Tapawera

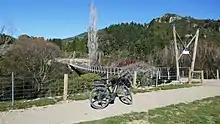
The swingbridge over the Baton River opened in April 2022.

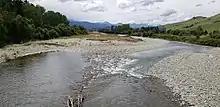
Motueka River from the Tadmor Valley Road Bridge at Tapawera.

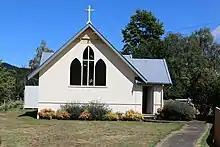
St Peters Church, Tapawera (2021)

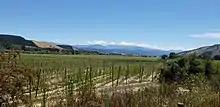
Hop farm near Tapawera.

Golden Downs had a population of 1,827 at the 2018 New Zealand census, an increase of 117 people (6.8%) since the 2013 census, and an increase of 87 people (5.0%) since the 2006 census. There were 678 households, comprising 960 males and 867 females, giving a sex ratio of 1.11 males per female. The median age was 44.5 years (compared with 37.4 years nationally), with 342 people (18.7%) aged under 15 years, 285 (15.6%) aged 15 to 29, 924 (50.6%) aged 30 to 64, and 279 (15.3%) aged 65 or older.